Samuel Peak

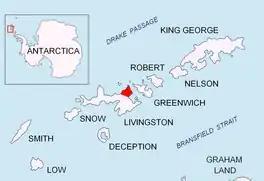
Location of Varna Peninsula on Livingston Island in the South Shetland Islands.

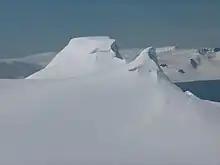
Samuel Peak from Radnevo Peak, with Ahtopol Peak in the foreground.

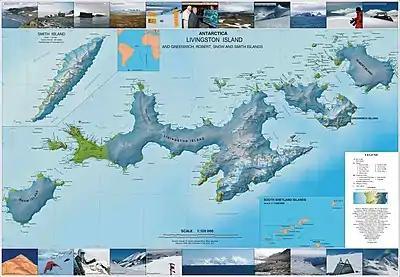
Topographic map of Livingston Island, Greenwich, Robert, Snow and Smith Islands.

Samuel Peak is the 540 m peak in central Vidin Heights, Livingston Island, in the South Shetland Islands, Antarctica. Surmounting Panega Glacier to the east and Kaliakra Glacier to the south.